Central Michigan University

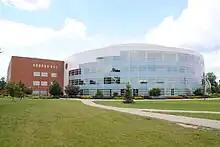
Charles V. Park Library at Central Michigan University

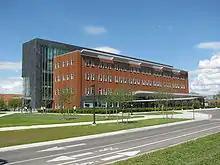
Education and Human Services Building at Central Michigan University

Academic work and research on campus are supported by the resources and services of the Central Michigan University Libraries. The university also owns and operates the Brooks Astronomical Observatory.